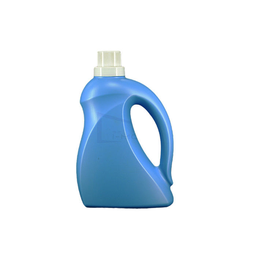
Label: plastic